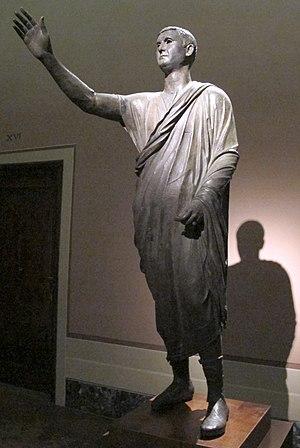
La métallurgie étrusque s'appuie sur la métallurgie de matières premières disponibles en abondance. À cet effet, il est possible d'effectuer le constat que les terres d'Étrurie possèdent non-seulement un sous-sol en ressources métallifères, et, de surccroît, les espaces étrusques sont dotés de nombreux massifs arborifères fournissant ainsi un matériau combustible en grande quantité.